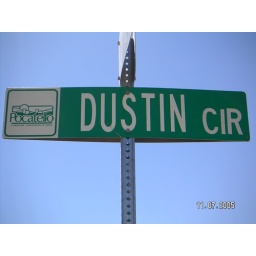
street sign in ID